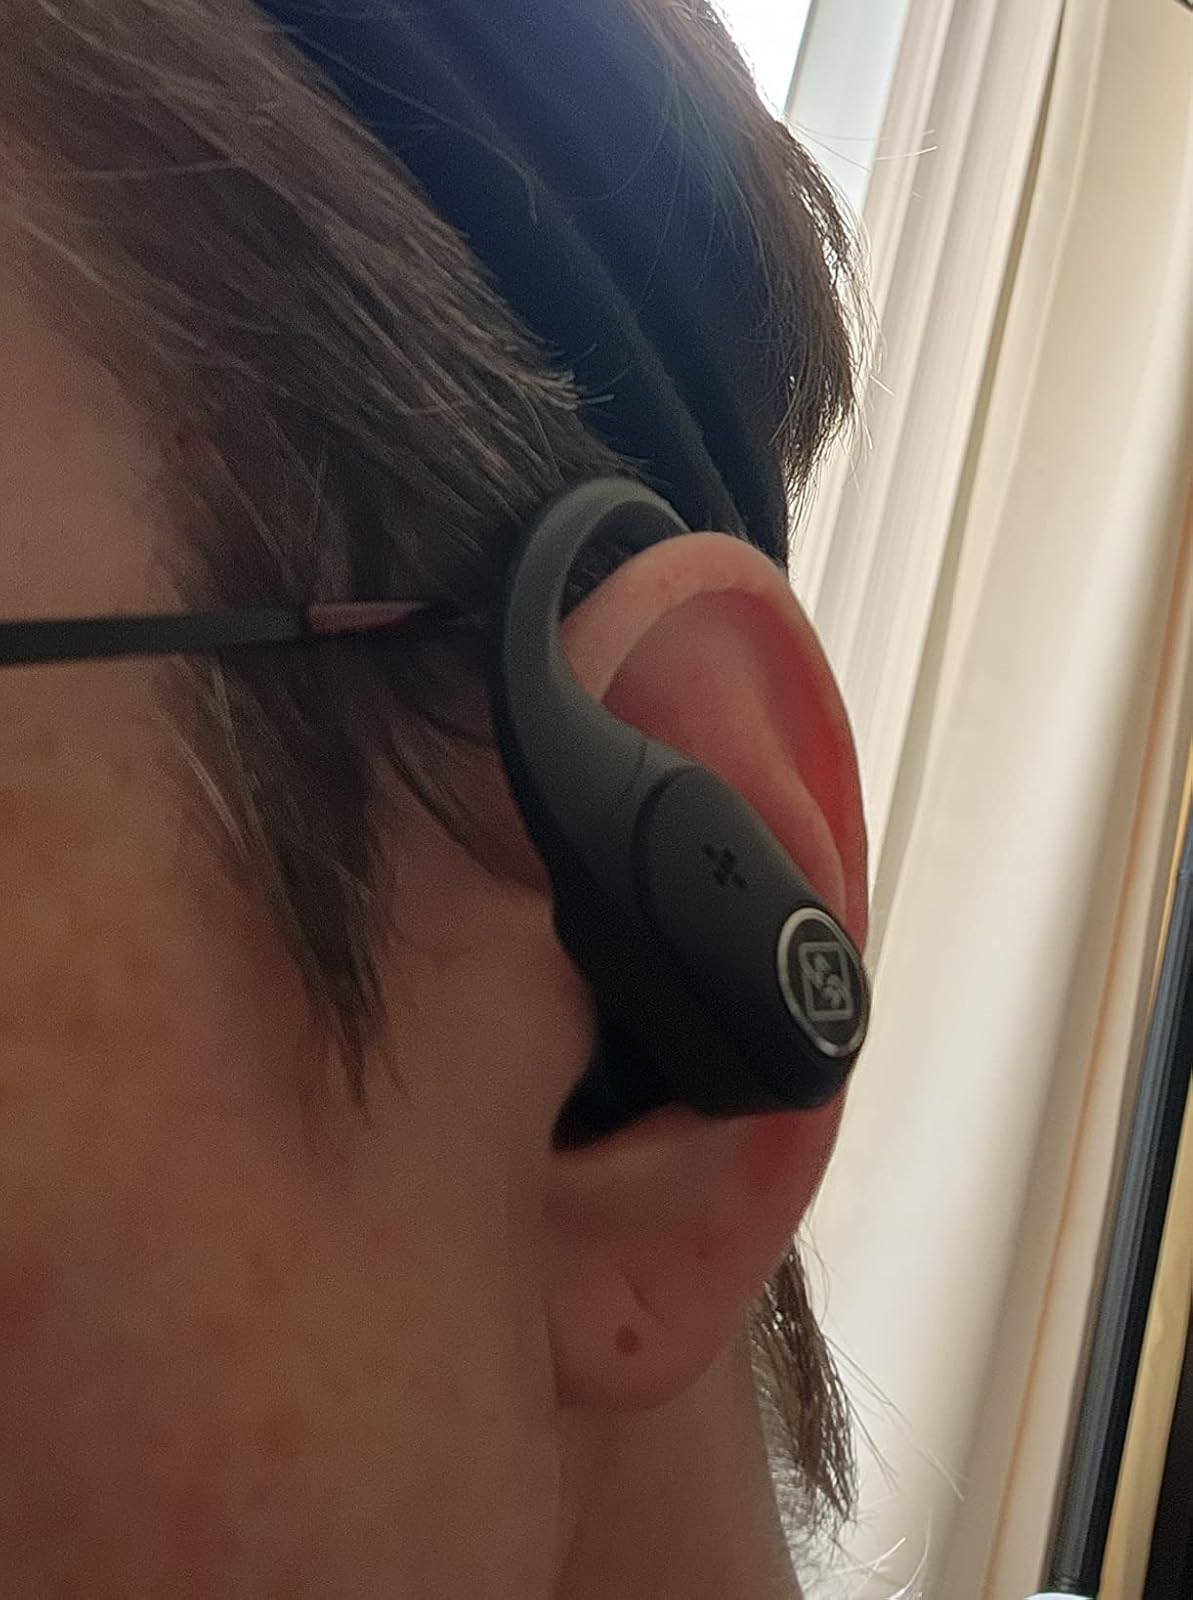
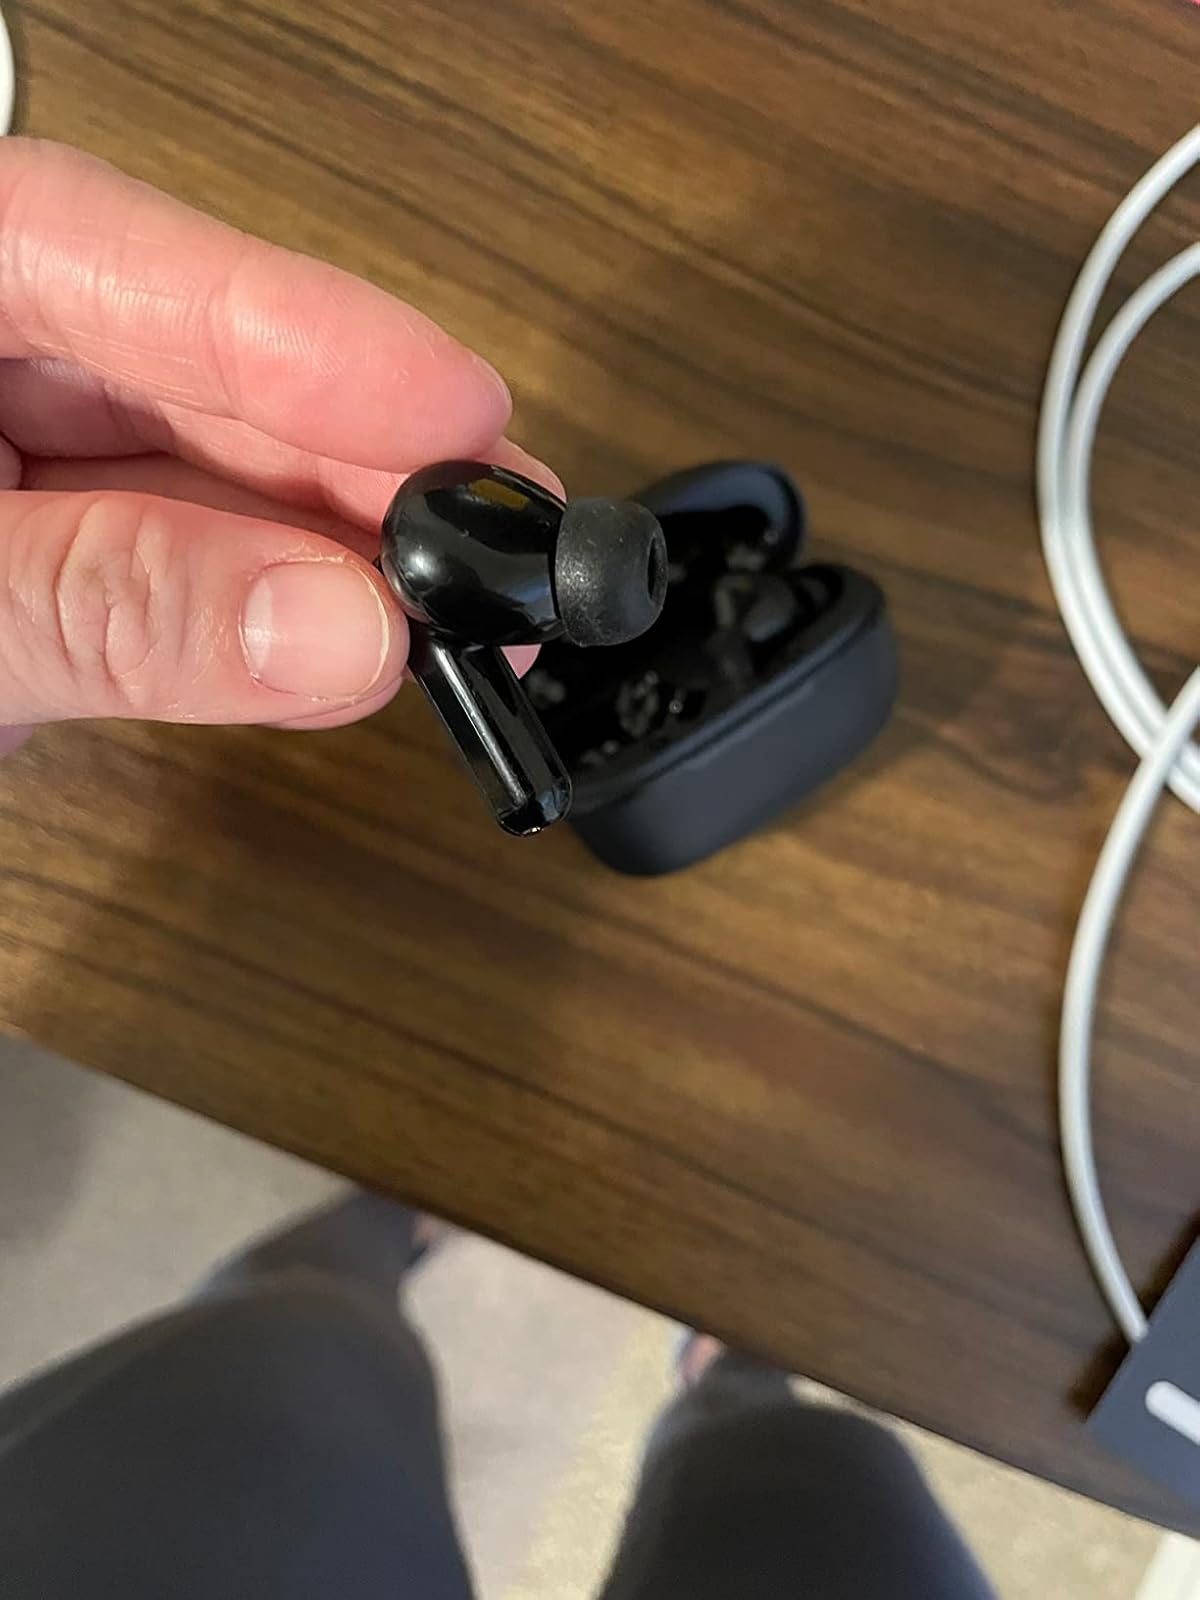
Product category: earbuds
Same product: no